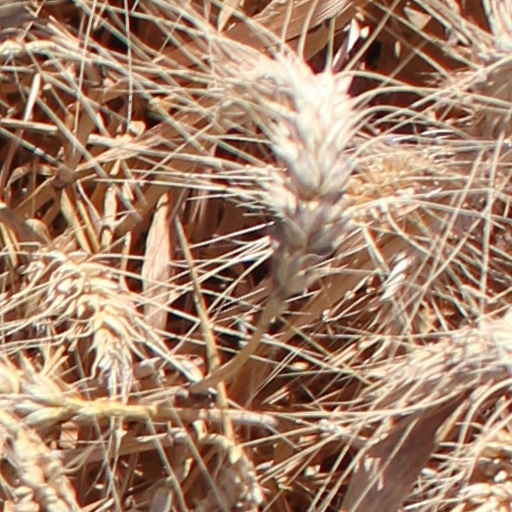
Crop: wheat